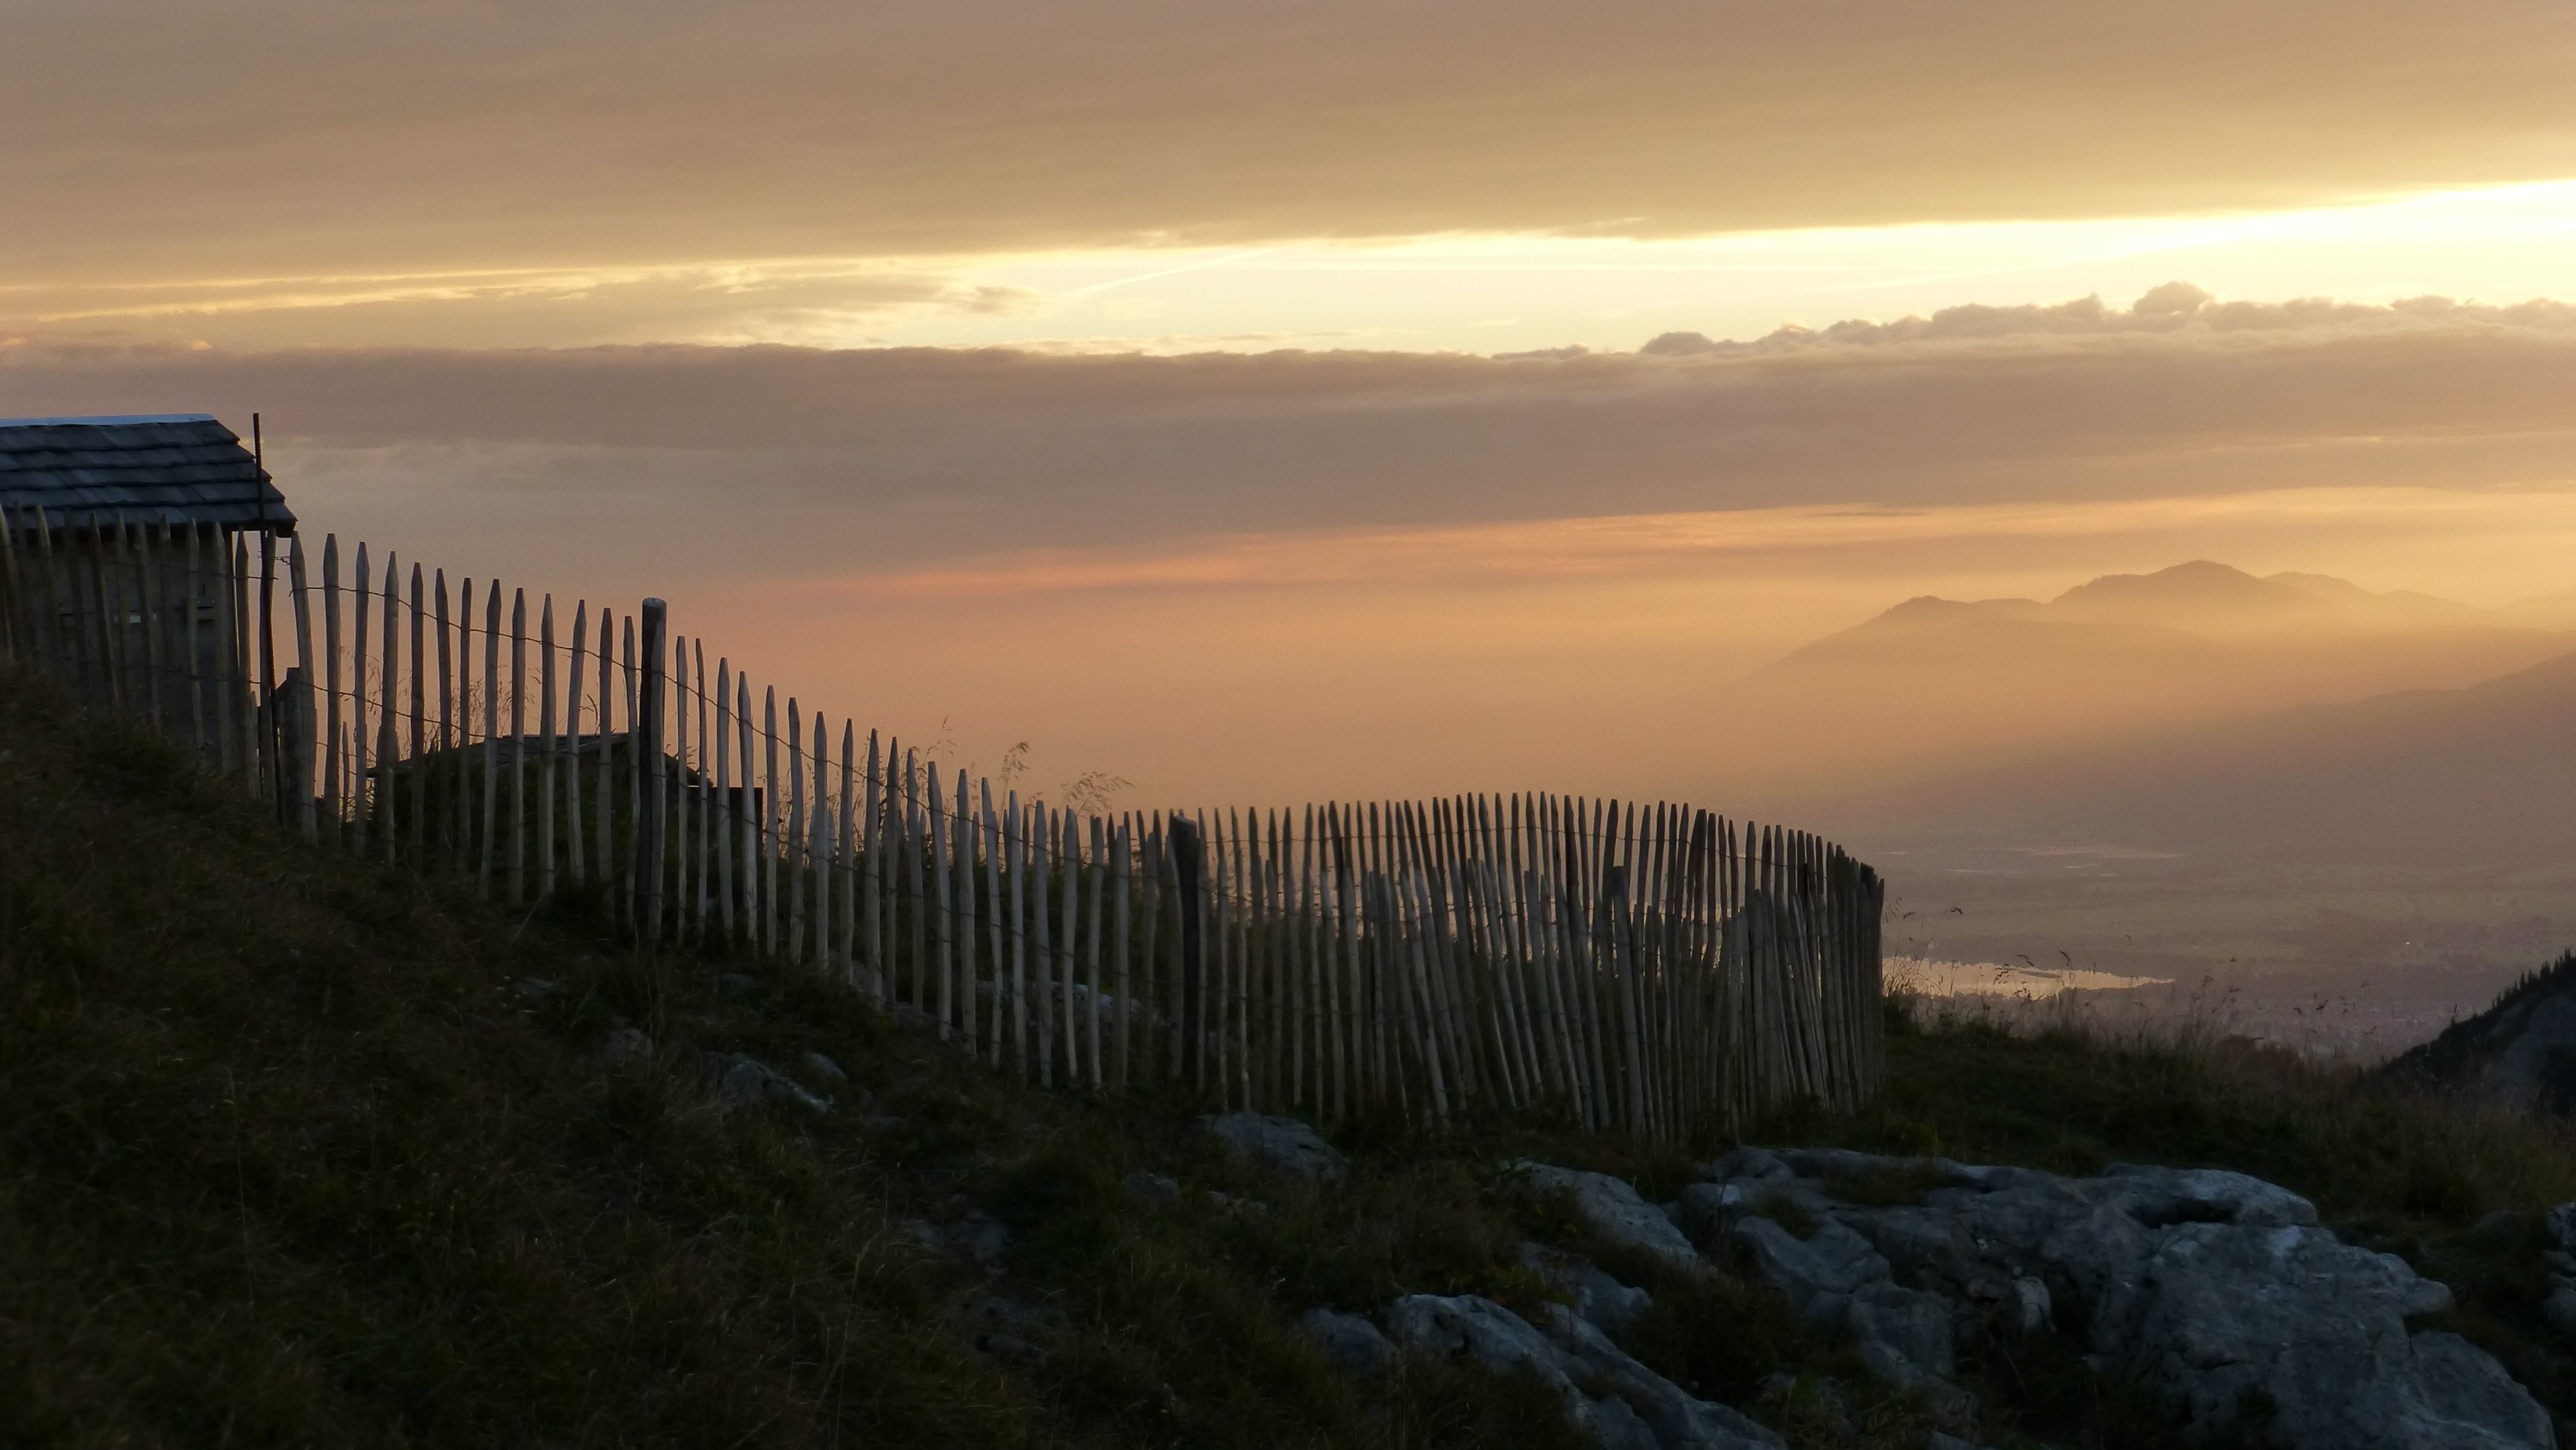
landscape, sea, coast, nature, rock, ocean, horizon, mountain, fence, cloud, sky, sun, fog, sunrise, sunset, sunlight, morning, hill, dawn, panorama, cliff, dusk, evening, reflection, color, weather, terrain, clouds, mountains, atmospheric phenomenon, mountainous landforms, allgau